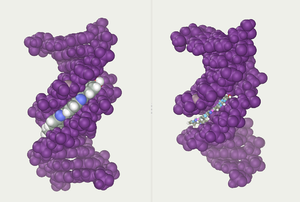
DNA / Egenskaber / Riller
Store og små riller i DNA. Små riller er bindingssted for farven Hoechst 33258.
Deoxyribonukleinsyre er et molekyle, som bærer på de fleste af de genetiske instruktioner, der bruges ved vækst, udvikling, funktion og reproduktion af alle kendte levende organismer og mange vira. DNA og RNA er nukleinsyrer, som sammen med proteiner, lipider og komplekse kulhydrater udgør de fire store typer makromolekyler, der er essentielle for alle kendte former for liv.